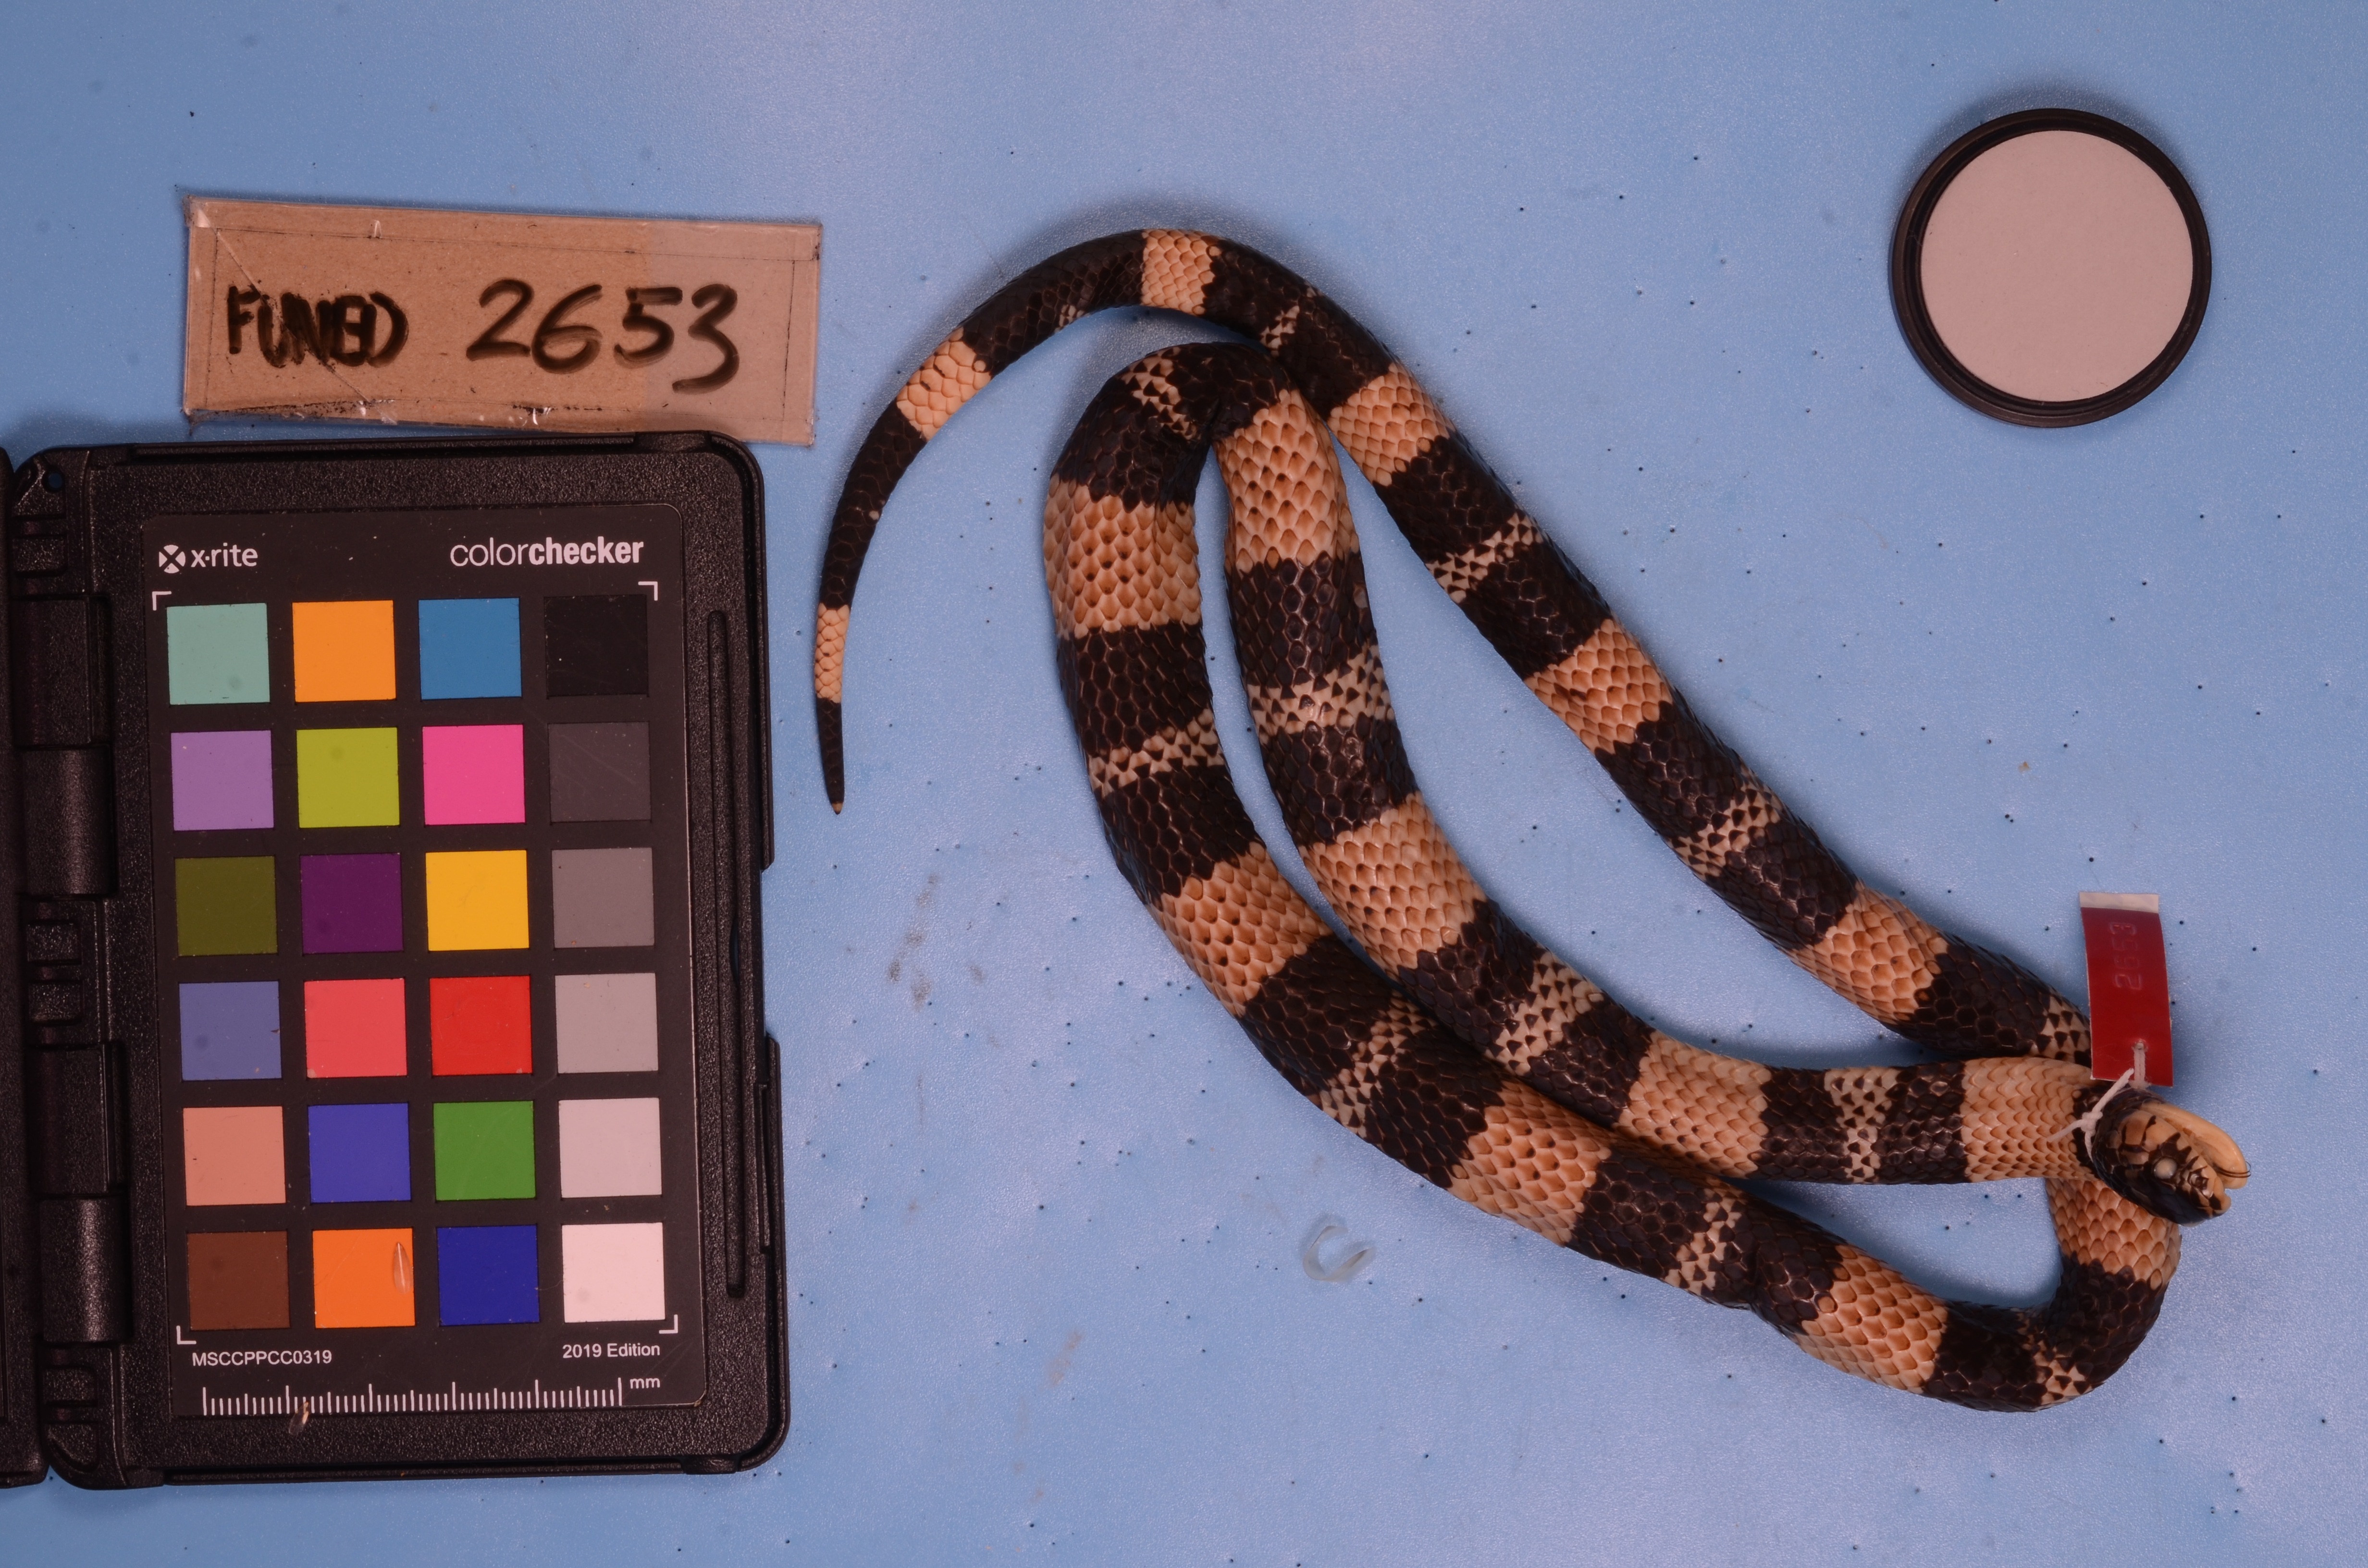
Species: Erythrolamprus aesculapii
View: dorsal
Mimicry status: mimic